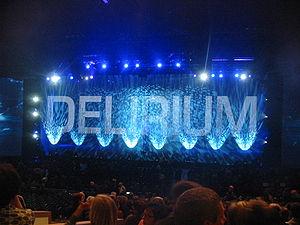
Scène du spectacle du Cirque du Soleil ""DELIRIUM"" peu avant le début de la représentation à Anvers (Belgique)"
Le Cirque du Soleil est une entreprise québécoise de divertissement artistique spécialisée en cirque contemporain. Son siège social se trouve à Montréal, au Québec, dans le quartier Saint-Michel. Elle a été fondée en 1984 à Baie-Saint-Paul par deux anciens artistes de rue, Guy Laliberté et Daniel Gauthier. Autrefois actionnaire majoritaire de l'entreprise, Guy Laliberté a décidé en 2015 de vendre l'essentiel de ses actions. Le fonds américain TPG Capital détient ainsi 55 % des actions du Cirque du Soleil ; le fonds chinois Fosun International, 25 % ; la Caisse de dépôt et placement du Québec, 20 %.